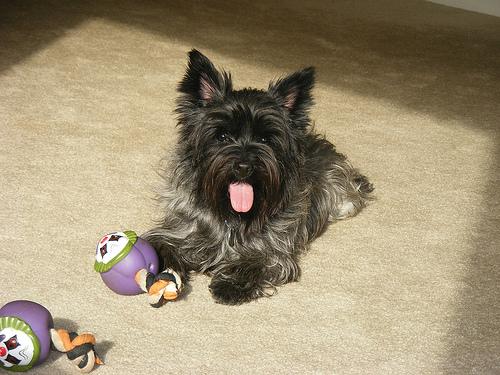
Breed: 211-n000009-cairn